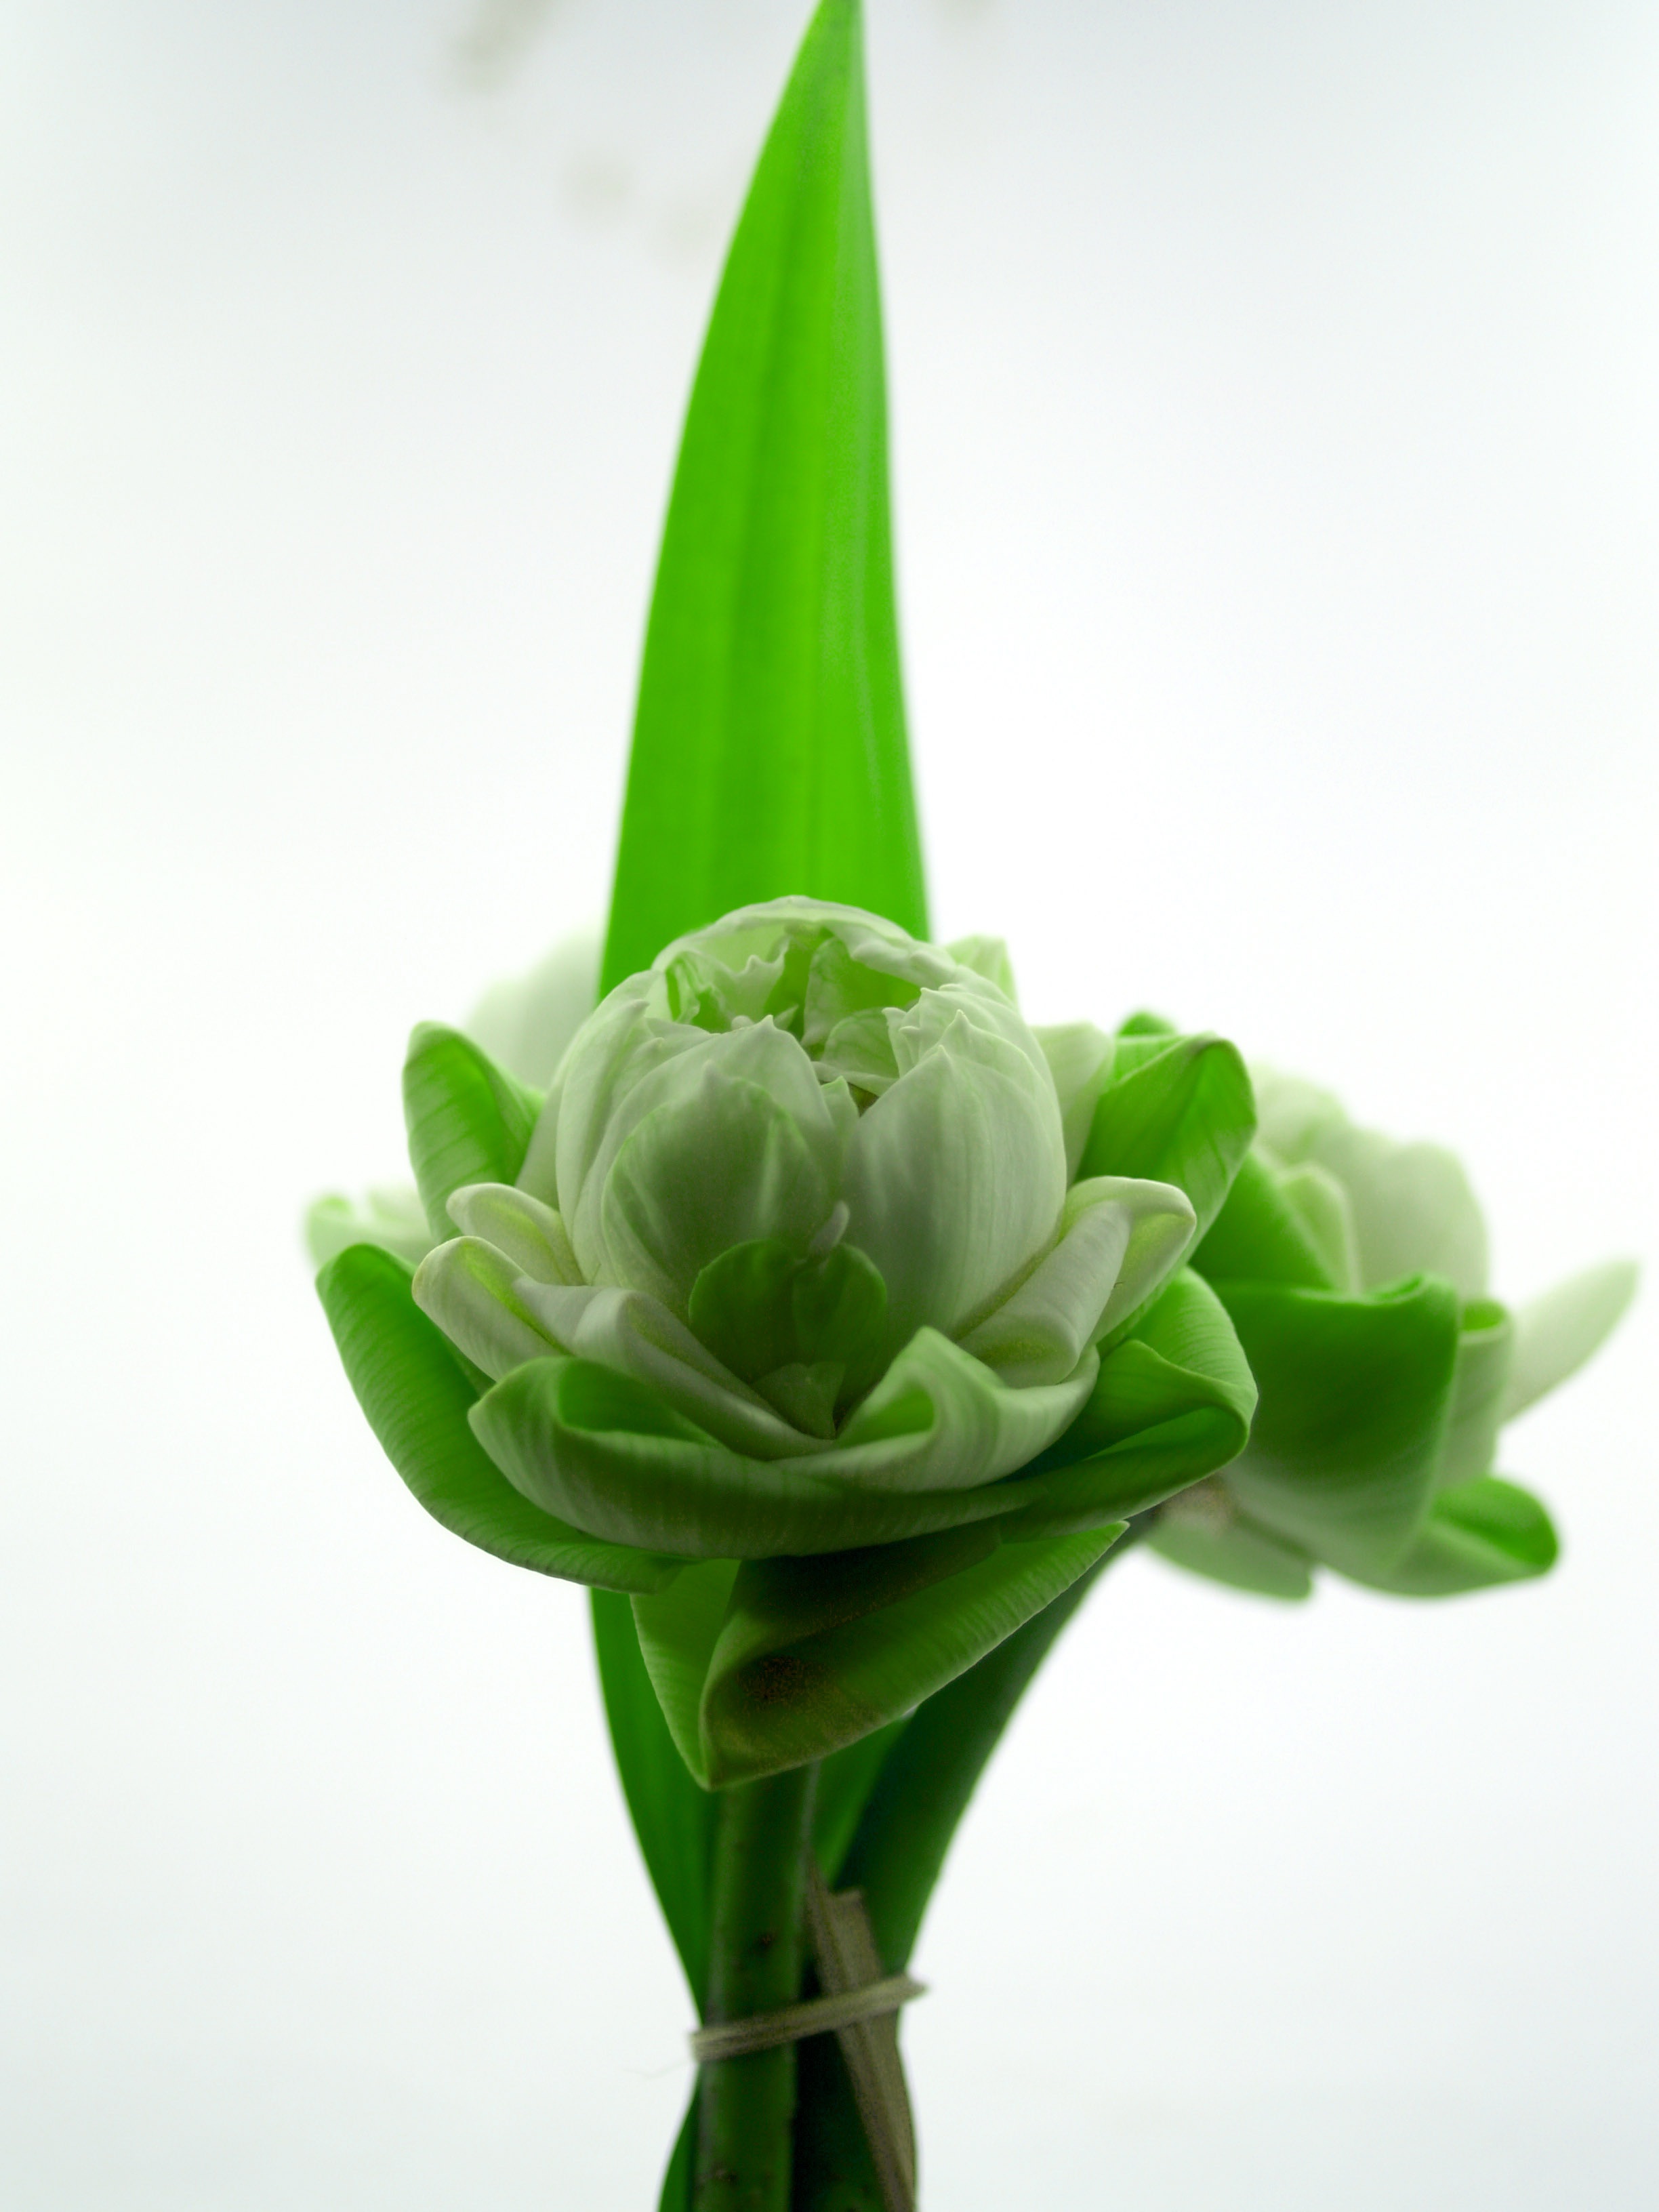
water, nature, blossom, plant, white, warm, flower, petal, floral, pool, spark, asian, vase, decoration, pollen, spring, green, relax, tropical, natural, space, meditate, asia, botany, blooming, aquatic, pink, decor, flora, botanical, florist, ornament, decorative, bright, lotus, zoom, culture, beautiful, worship, fold, flowerpot, lilly, oriental, floristry, hyacinth, selective, decorate, arum, flowering plant, flower bouquet, cut flowers, floral design, embellish, plant stem, land plant, flower arranging